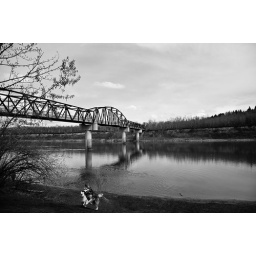
A bridge crossing the dog park to Hawrelak Park in Edmonton, Alberta